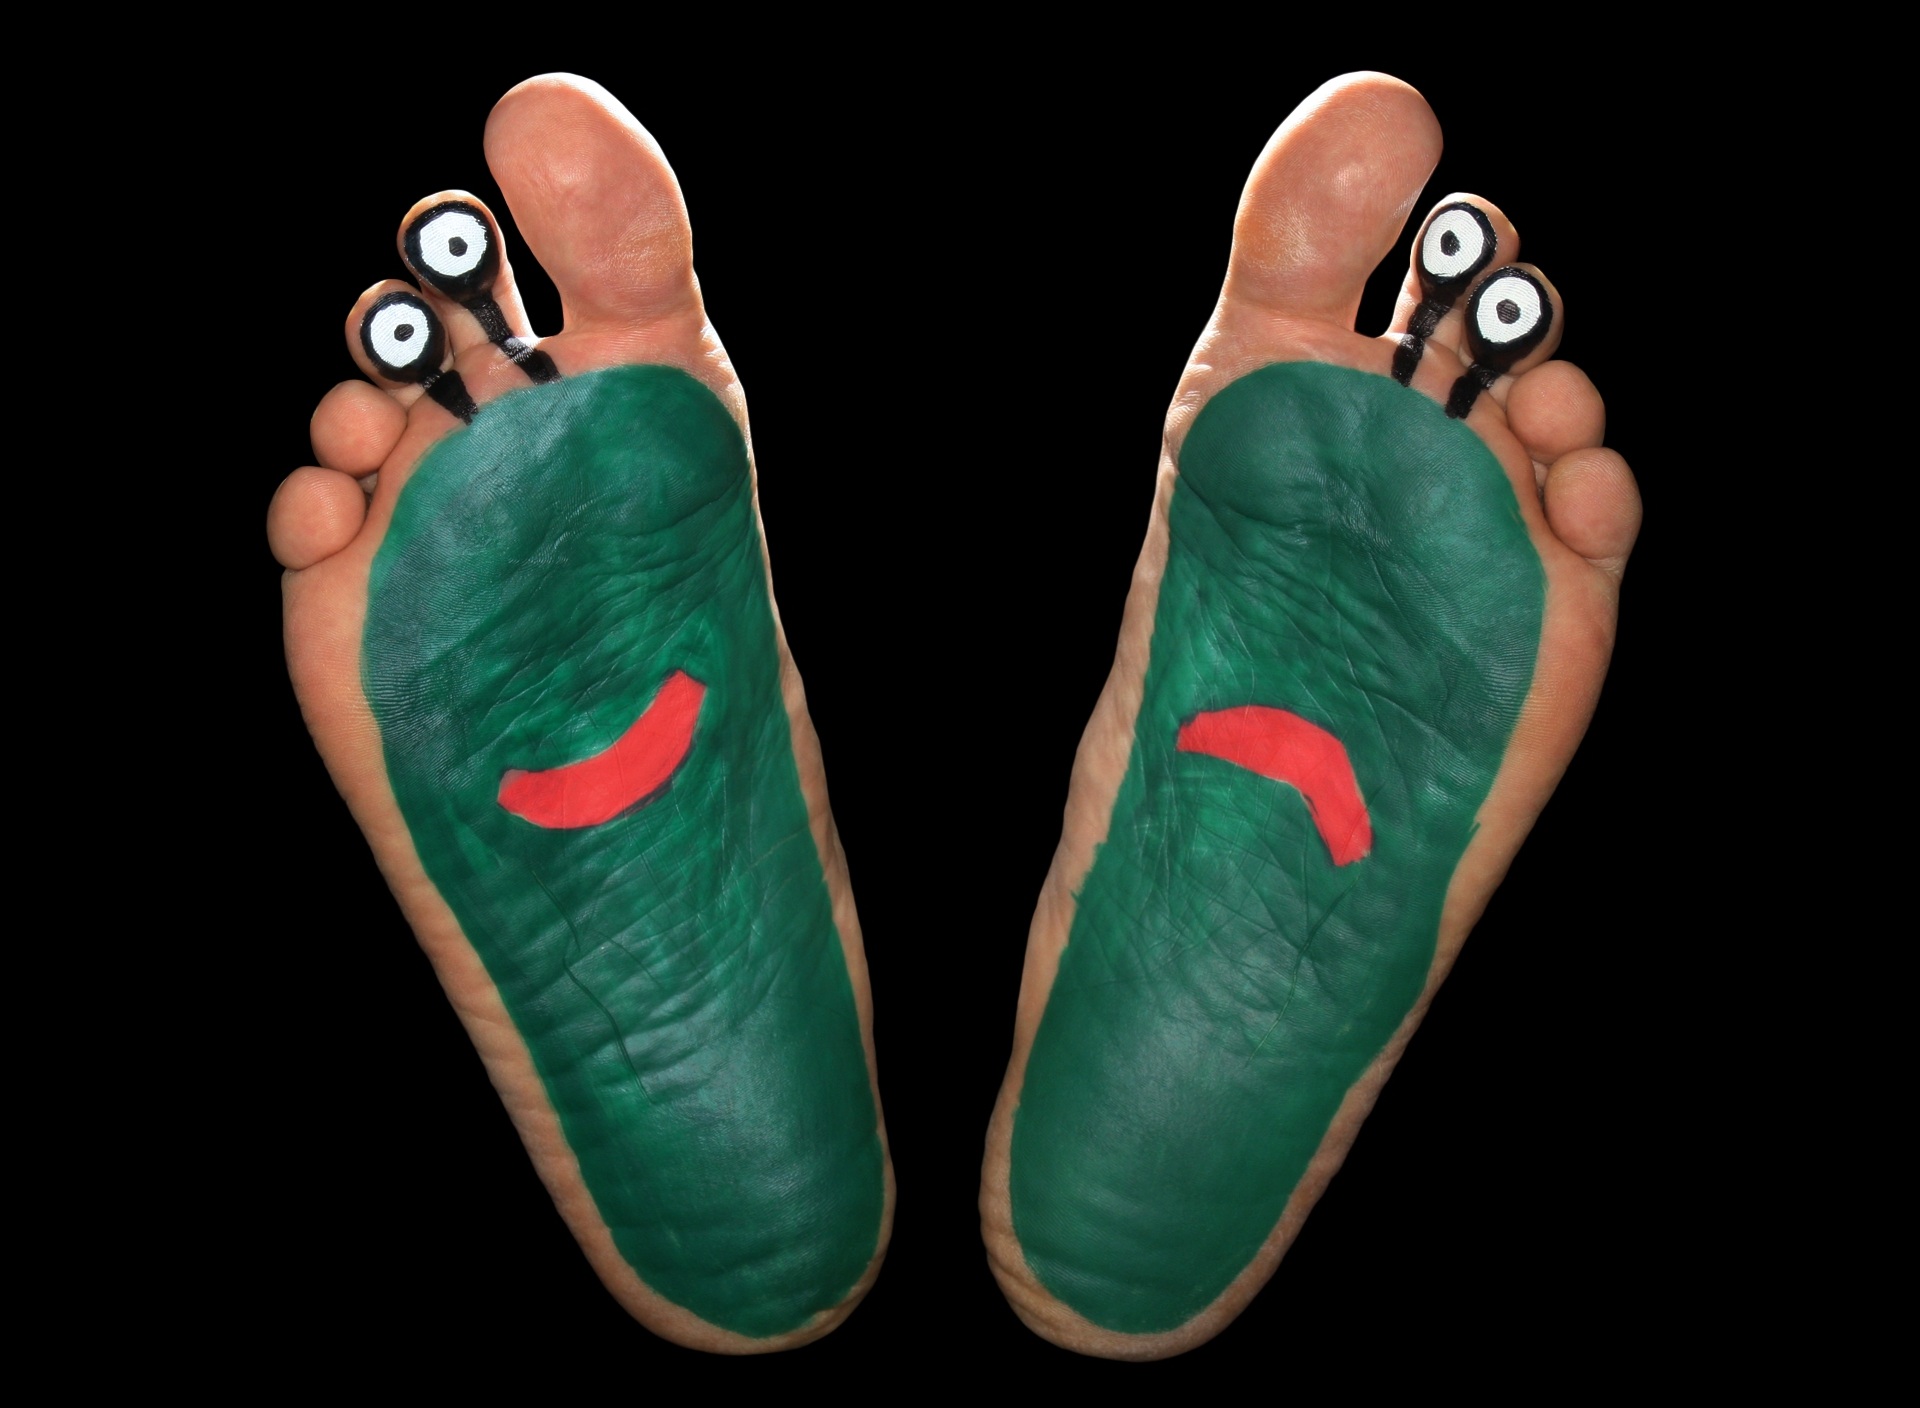
hand, shoe, feet, leg, finger, green, foot, sole, arm, nail, human body, jewellery, fun, turquoise, footwear, funny, alien, painted, organ, tooth, ten, gemstone